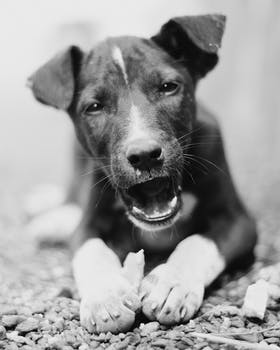
Label: No Watermark